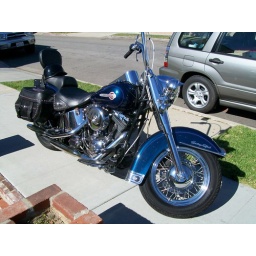
Dusty's bike taken at Too Tall's house in Long Beach, CA.